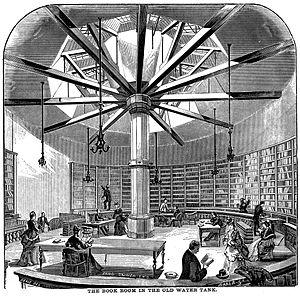
La Chicago Public Library, connue sous le sigle « CPL » est le réseau de bibliothèques publiques de la ville de Chicago, dans l'État de l'Illinois, aux États-Unis. Avec pas moins de 10 745 608 volumes, il est le plus grand système de bibliothèques de la région du Midwest et l'un des plus grands systèmes de bibliothèques publiques aux États-Unis, après la Bibliothèque du Congrès, la New York Public Library et la Bibliothèque publique de Boston.